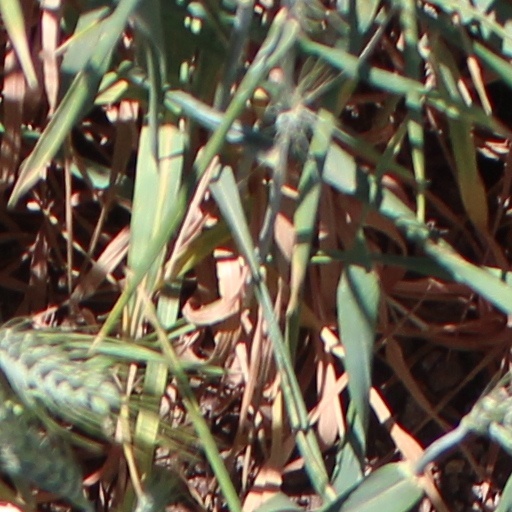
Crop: wheat